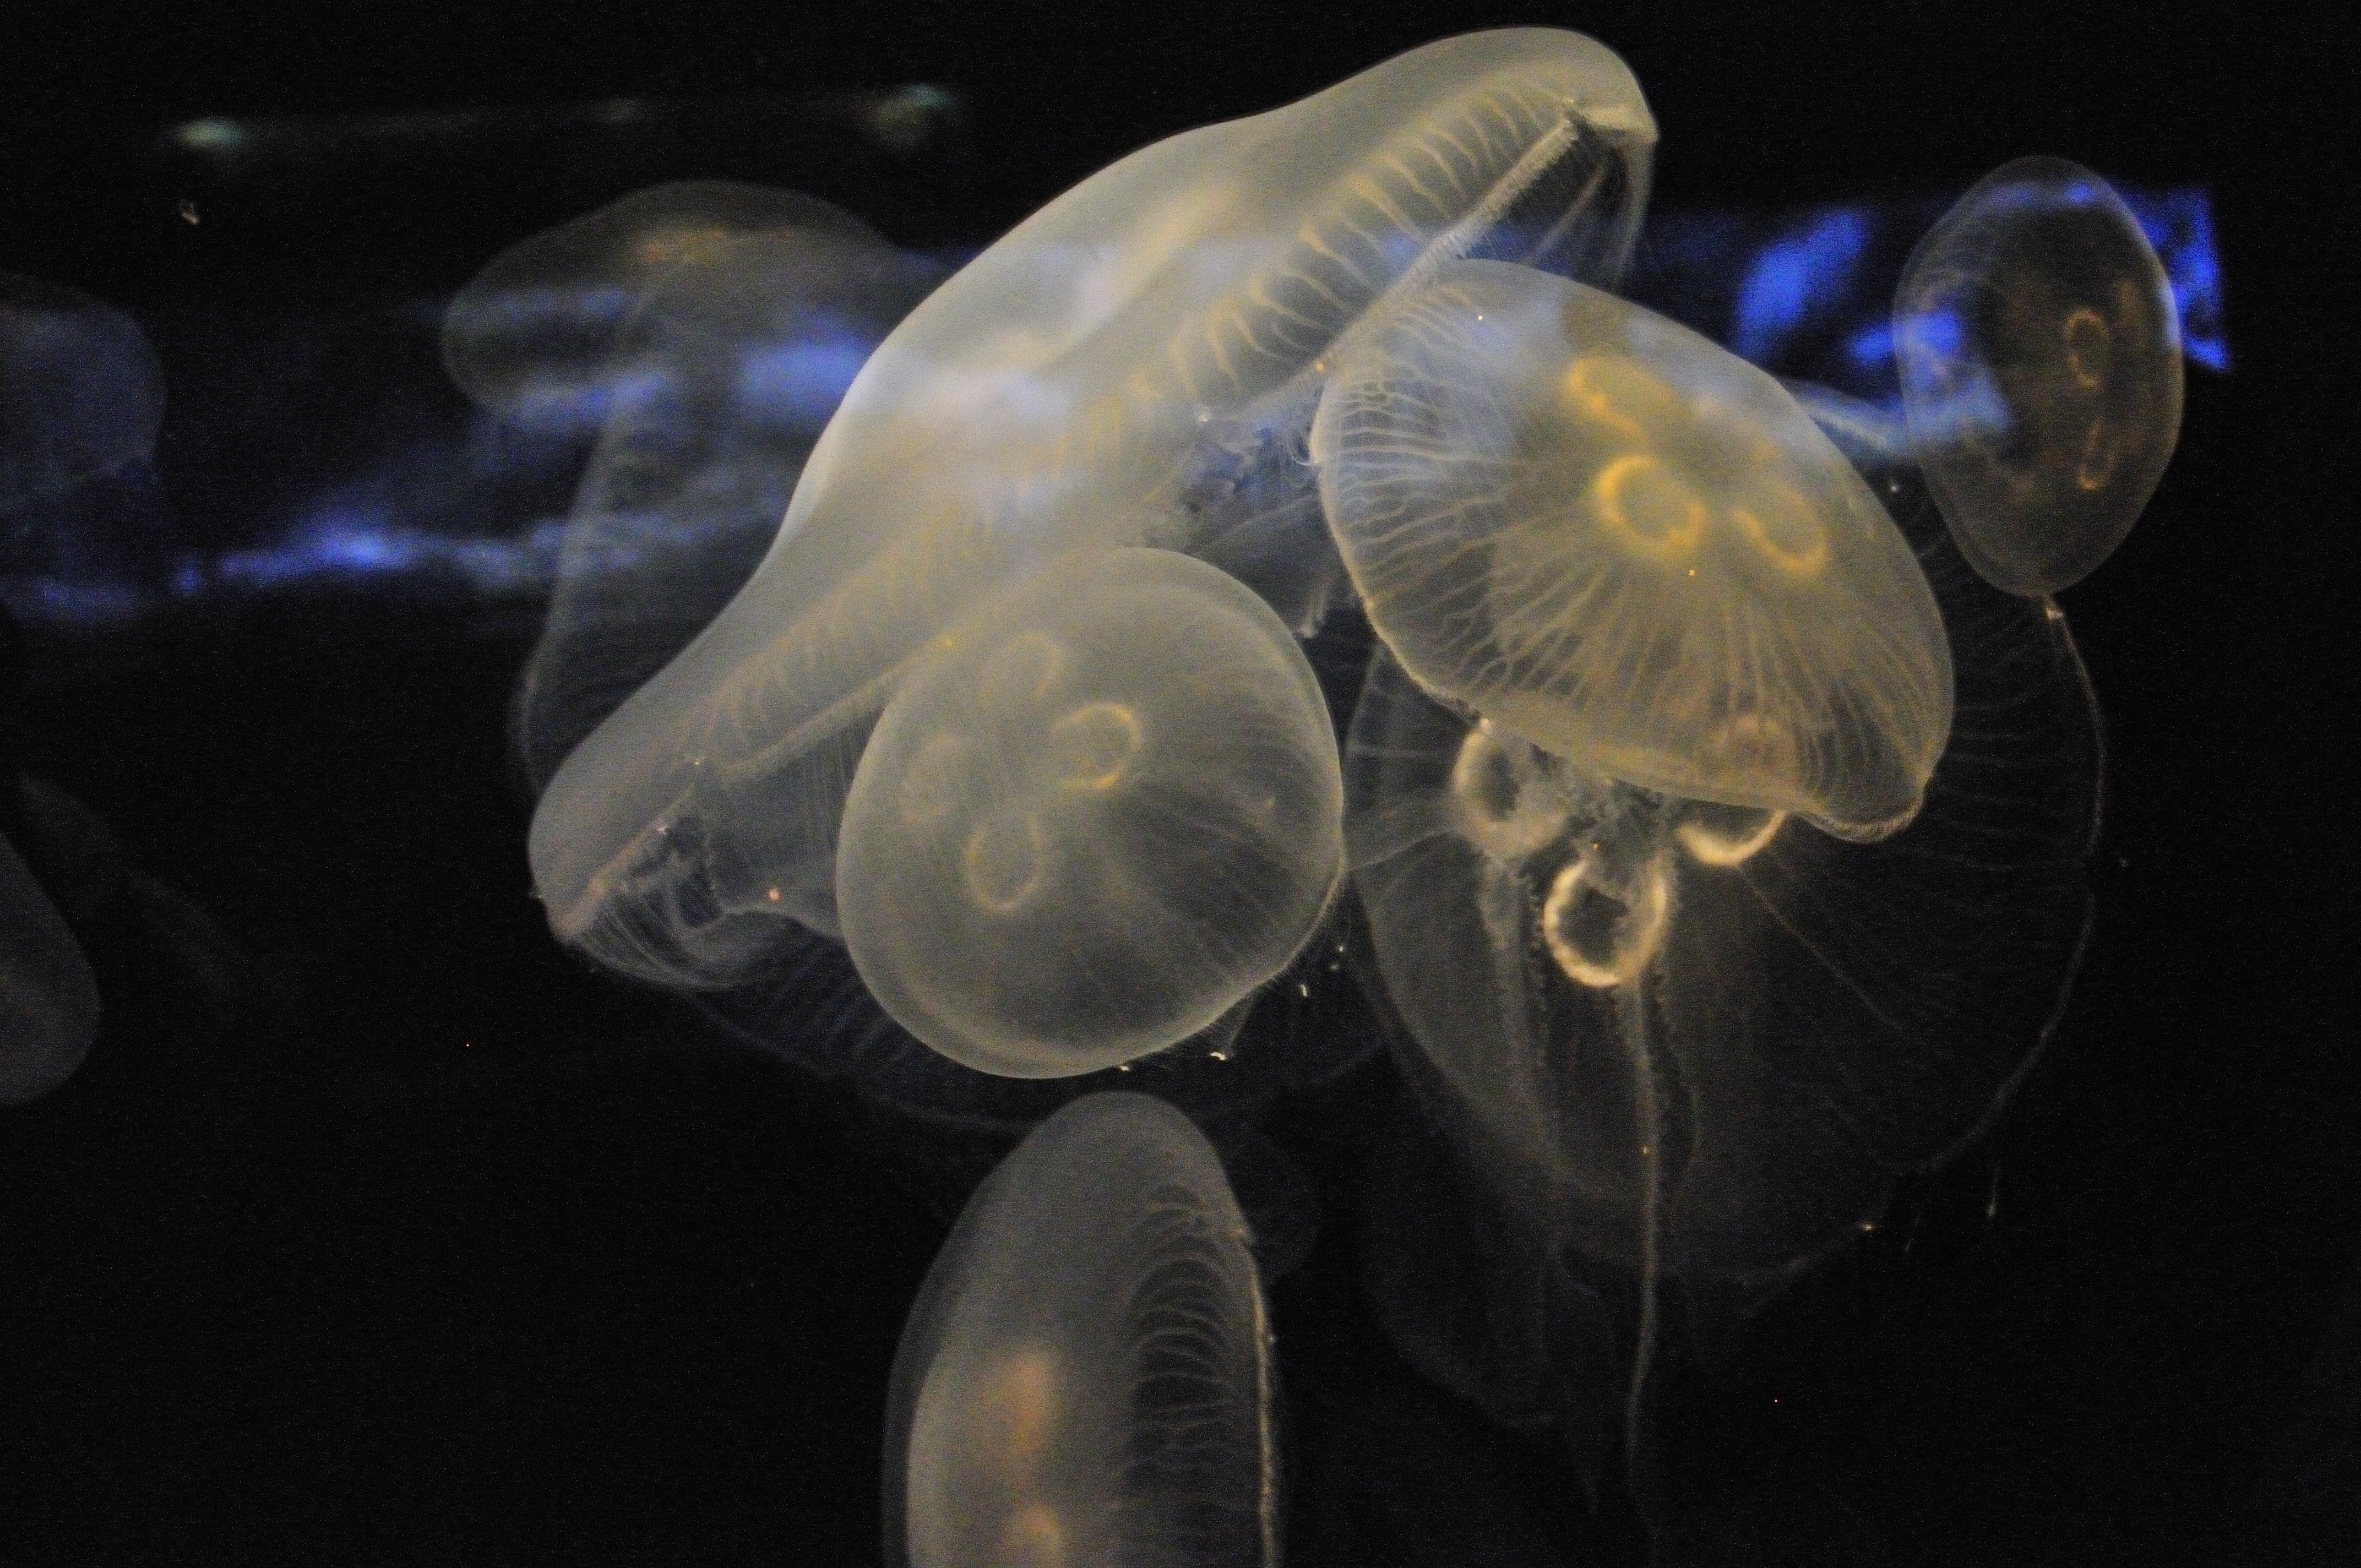
nature, ocean, underwater, biology, jellyfish, aquatic, invertebrate, cnidaria, marine, zooplankton, macro photography, organism, jelly fish, sea creature, marine biology, marine invertebrates